Giants Are Small

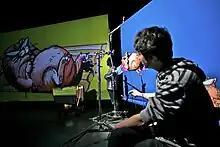
Puppeteer during a workshop, 2010

After the success of "Peter and the Wolf" with the Los Angeles Philharmonic, Giants Are Small has been working on a new adaptation for a touring production. For this purpose, the company has led various workshops and has been experimenting with state-of-the-art technology. The show was in development for a theatre in the round tented production, with plans to tour the major cities in the US and Europe.